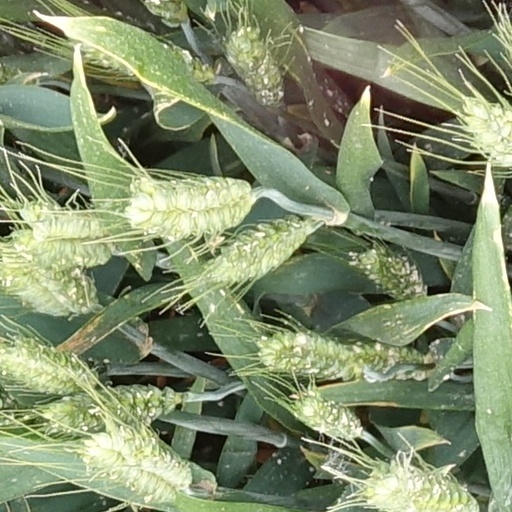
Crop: wheat